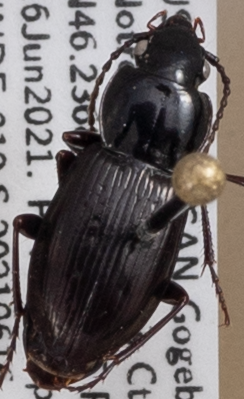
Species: Pterostichus pensylvanicus
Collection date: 2021-06-16
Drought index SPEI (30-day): -0.638
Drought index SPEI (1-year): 0.498
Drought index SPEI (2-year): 1.348